Sergey Veremko

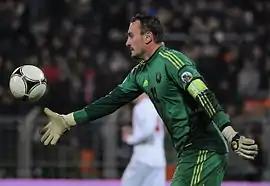
Veremko playing for Belarus in 2012.

Since 2008 Veremko has been a regular member of the Belarus national team. On 2 February 2008, Veremko made his debut for the national side in a 2–0 win against Iceland, which was the opening match of the unofficial Malta International Football Tournament 2008. His first stint between the sticks in a competitive game was in a 3–1 away win against Andorra on 10 September 2008 in a 2010 World Cup qualifier, with Veremko only conceding after a penalty kick. On 3 March 2010, Veremko earned his third cap in the 3:1 win against Armenia in a friendly match. On 26 March 2011, Veremko started in net in the Euro 2012 away qualifier against Albania due to an injury to first choice goalkeeper Yuri Zhevnov and made a number of good saves, though the only goal of the game was scored after a misunderstanding between him and defender Alyaksandr Martynovich. During Bernd Stange's tenure as head coach Veremko was mostly the second choice goalkeeper, but he became a starter after Georgi Kondratiev was appointed as manager. On 15 August 2012, he captained his country for the first time in a 2–1 win over Armenia in a friendly match. Veremko retained the captain's armband for the first two 2014 World Cup qualifiers – against Georgia and France. Veremko played in seven of Belarus' eight matches during the 2014 World Cup qualification campaign (remaining on the substitute's bench only for the last match of the qualifiers - a 2–1 away loss against Spain). Timofei Kalachev took over the captain's armband for the Euro 2016 qualifiers.